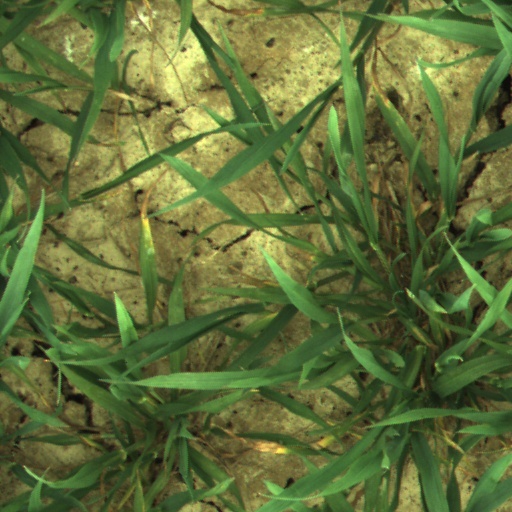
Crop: wheat